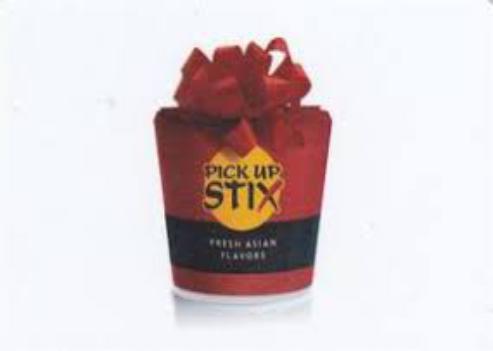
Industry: Food